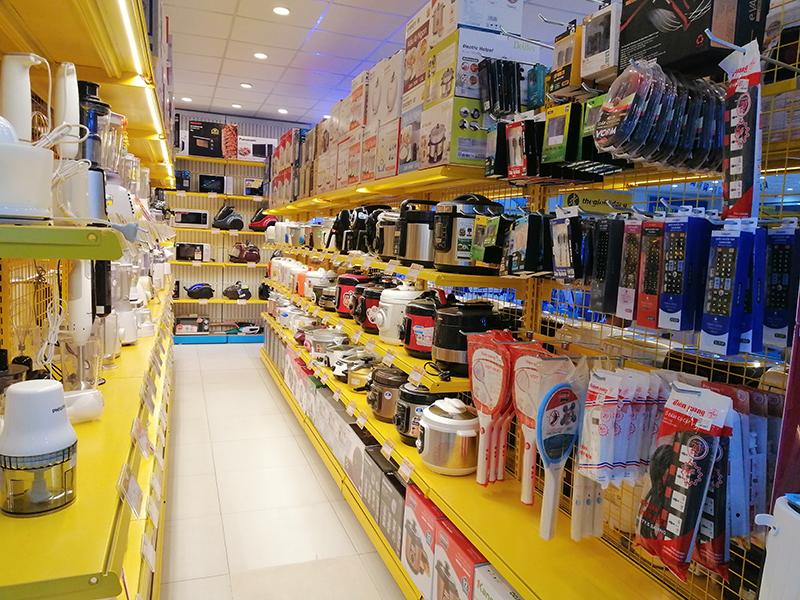
có nhiều mặt hàng đồ gia dụng ở trên các kệ hàng